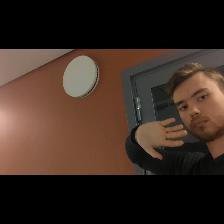
Label: Human